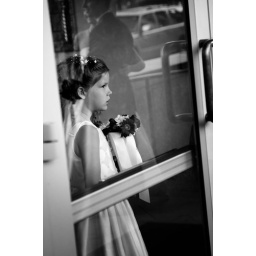
Loved the bride and groom in the reflection as a flower girl watched and waited...